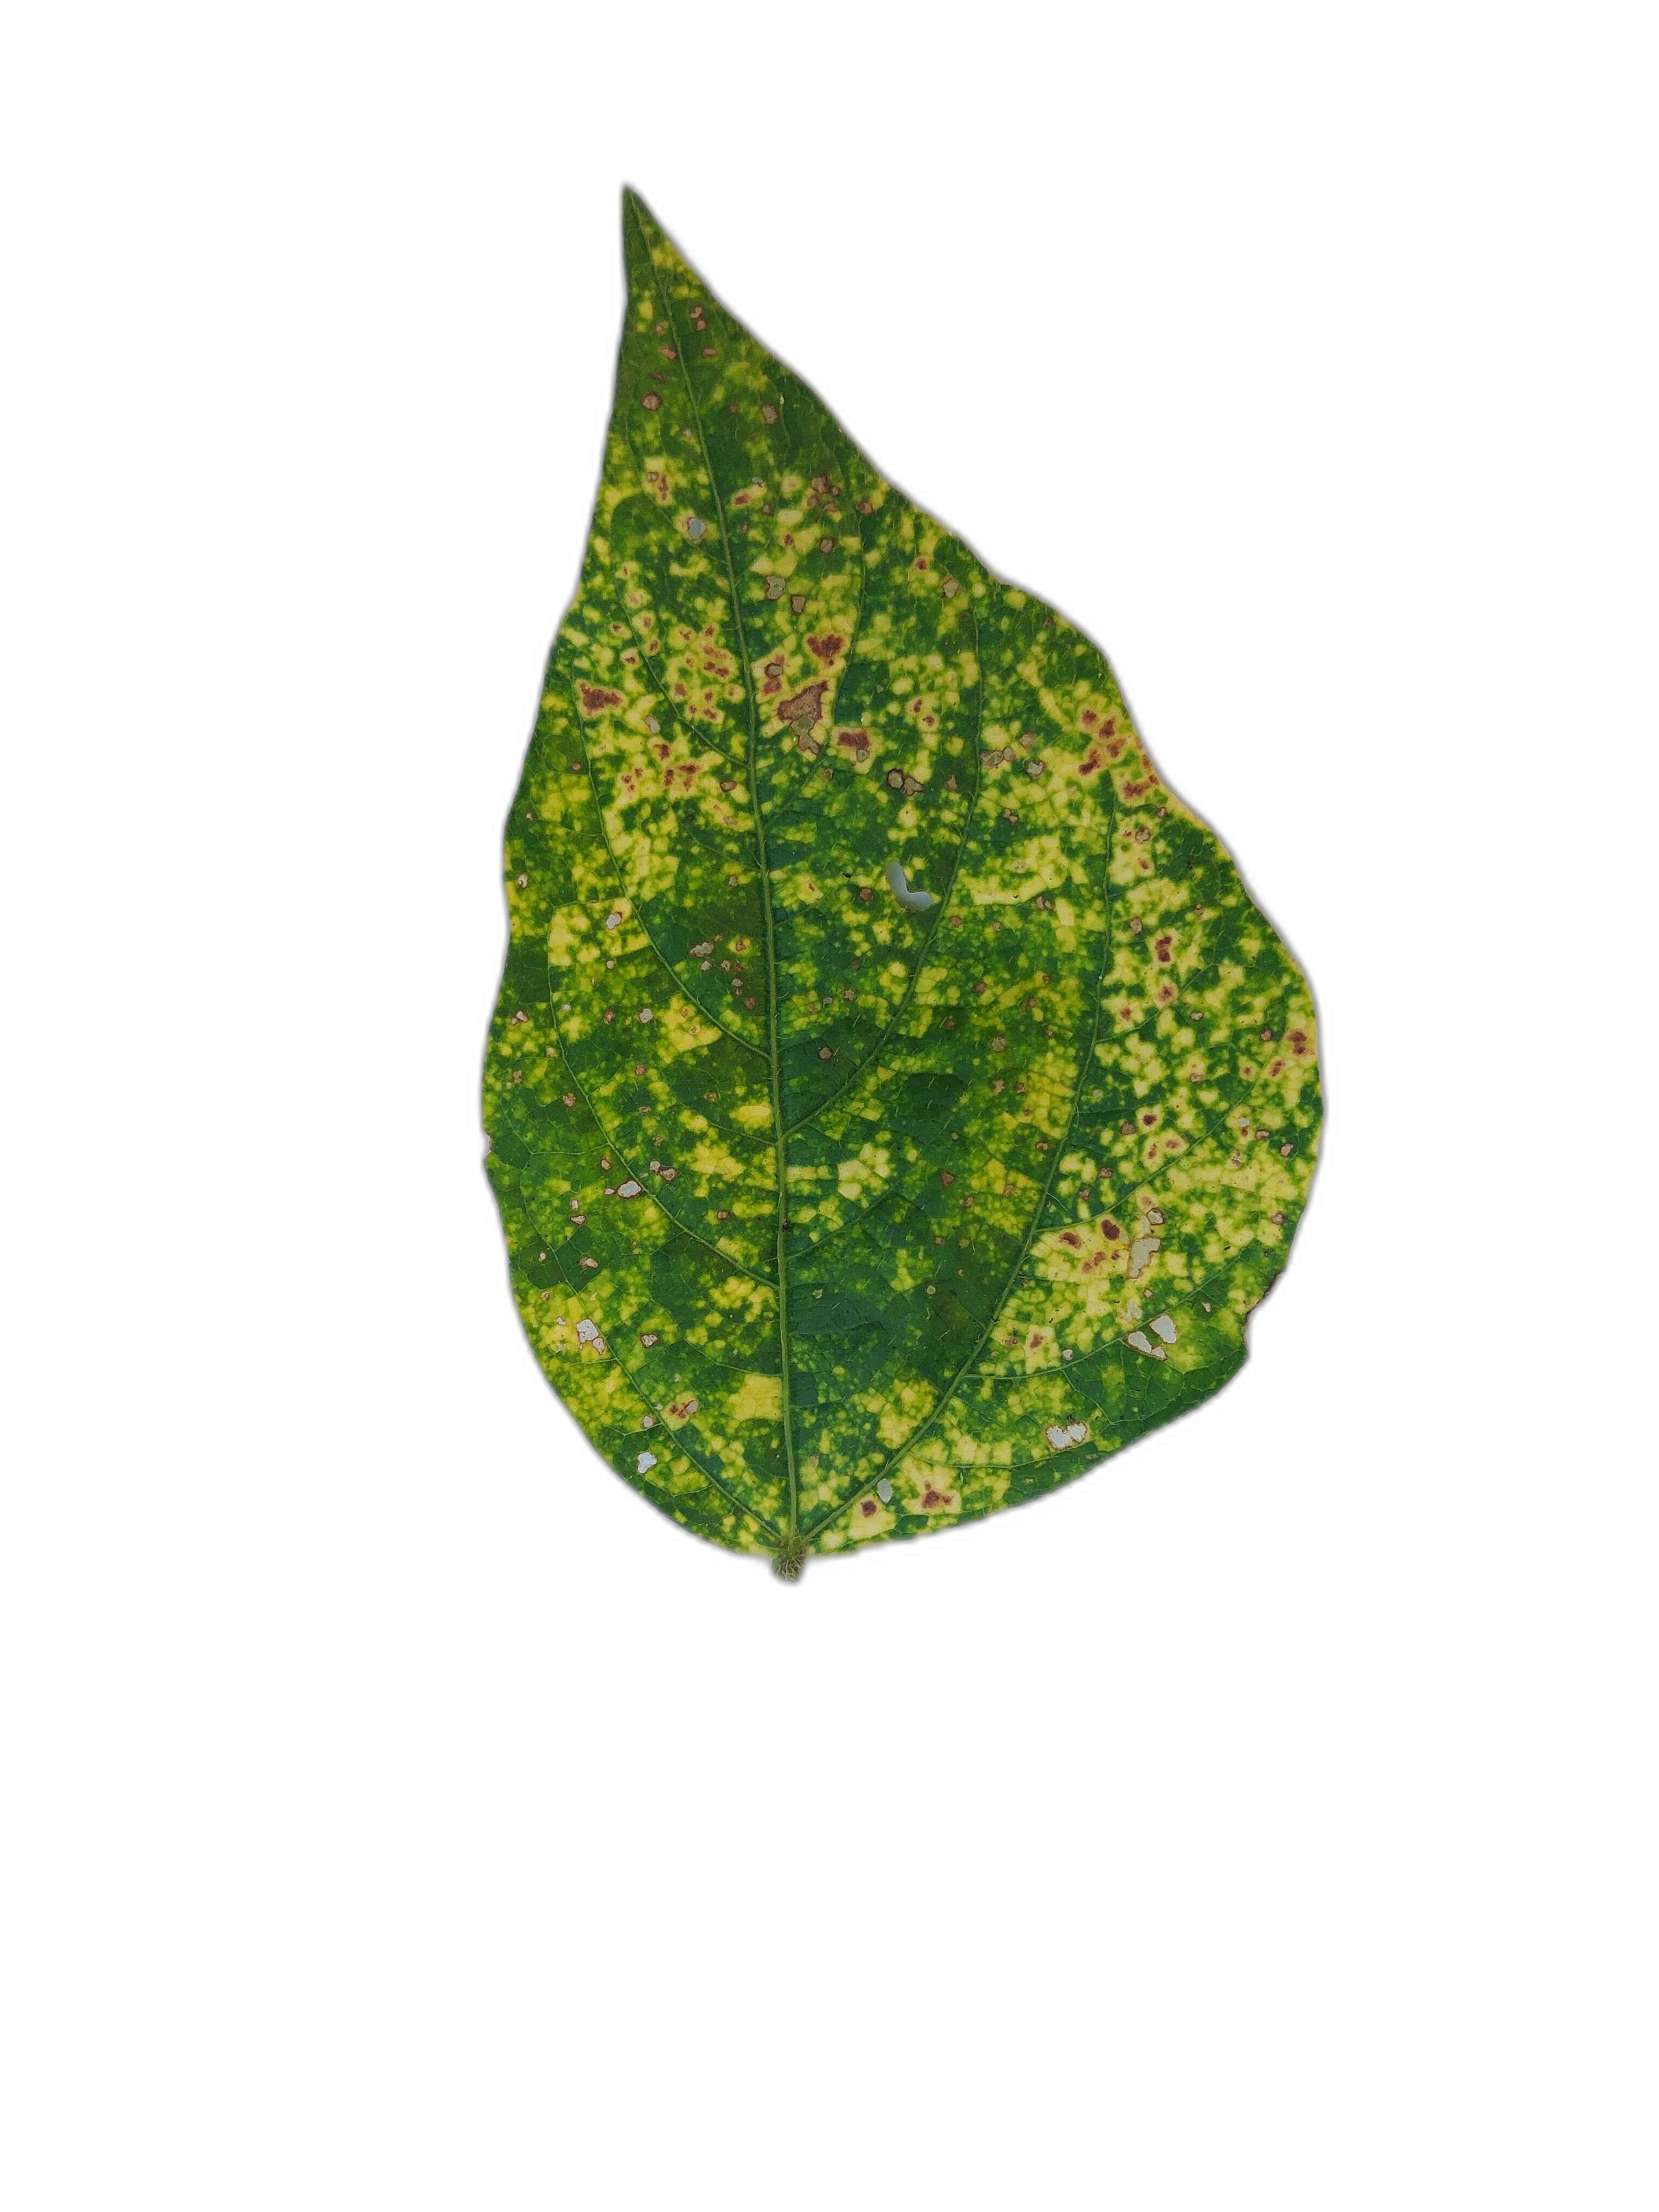
Label: Yellow Mosaic